2010–11 Miami Heat season

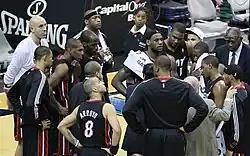
Members of the 2010–11 Miami Heat team and coaching staff during a timeout.

The Miami Heat began the regular season with much hype going into their first game against the Eastern Conference Champs, the Boston Celtics. Many considered the Miami Heat as the team to break the single season record of 72 regular season victories set by the Chicago Bulls.